Rachid Mouffouk

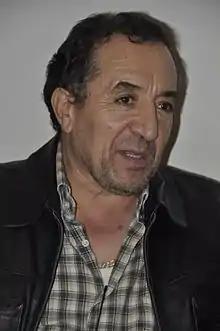
Rachid Mouffouk in December 2014

Rachid was born the 29 January 1955 in Batna with his twin brother. Being very small and physically weak, his family believed that he would not survive because of it. He began attending primary school in 1962. Rachid started to learn to paint in his youth without going to the Schools of Fine Arts.